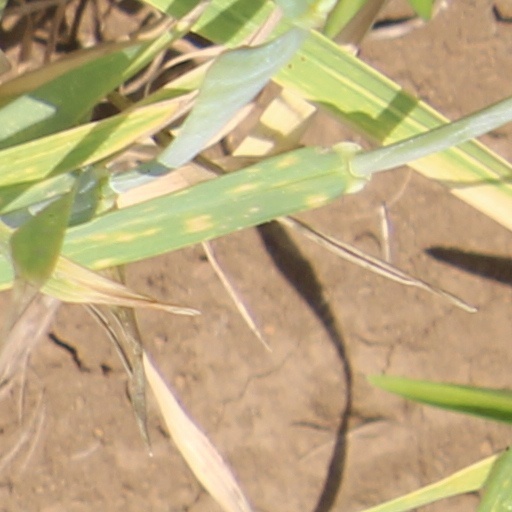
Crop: wheat